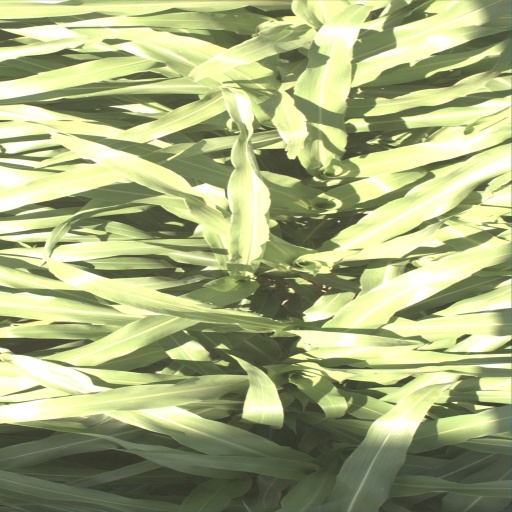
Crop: sorghum